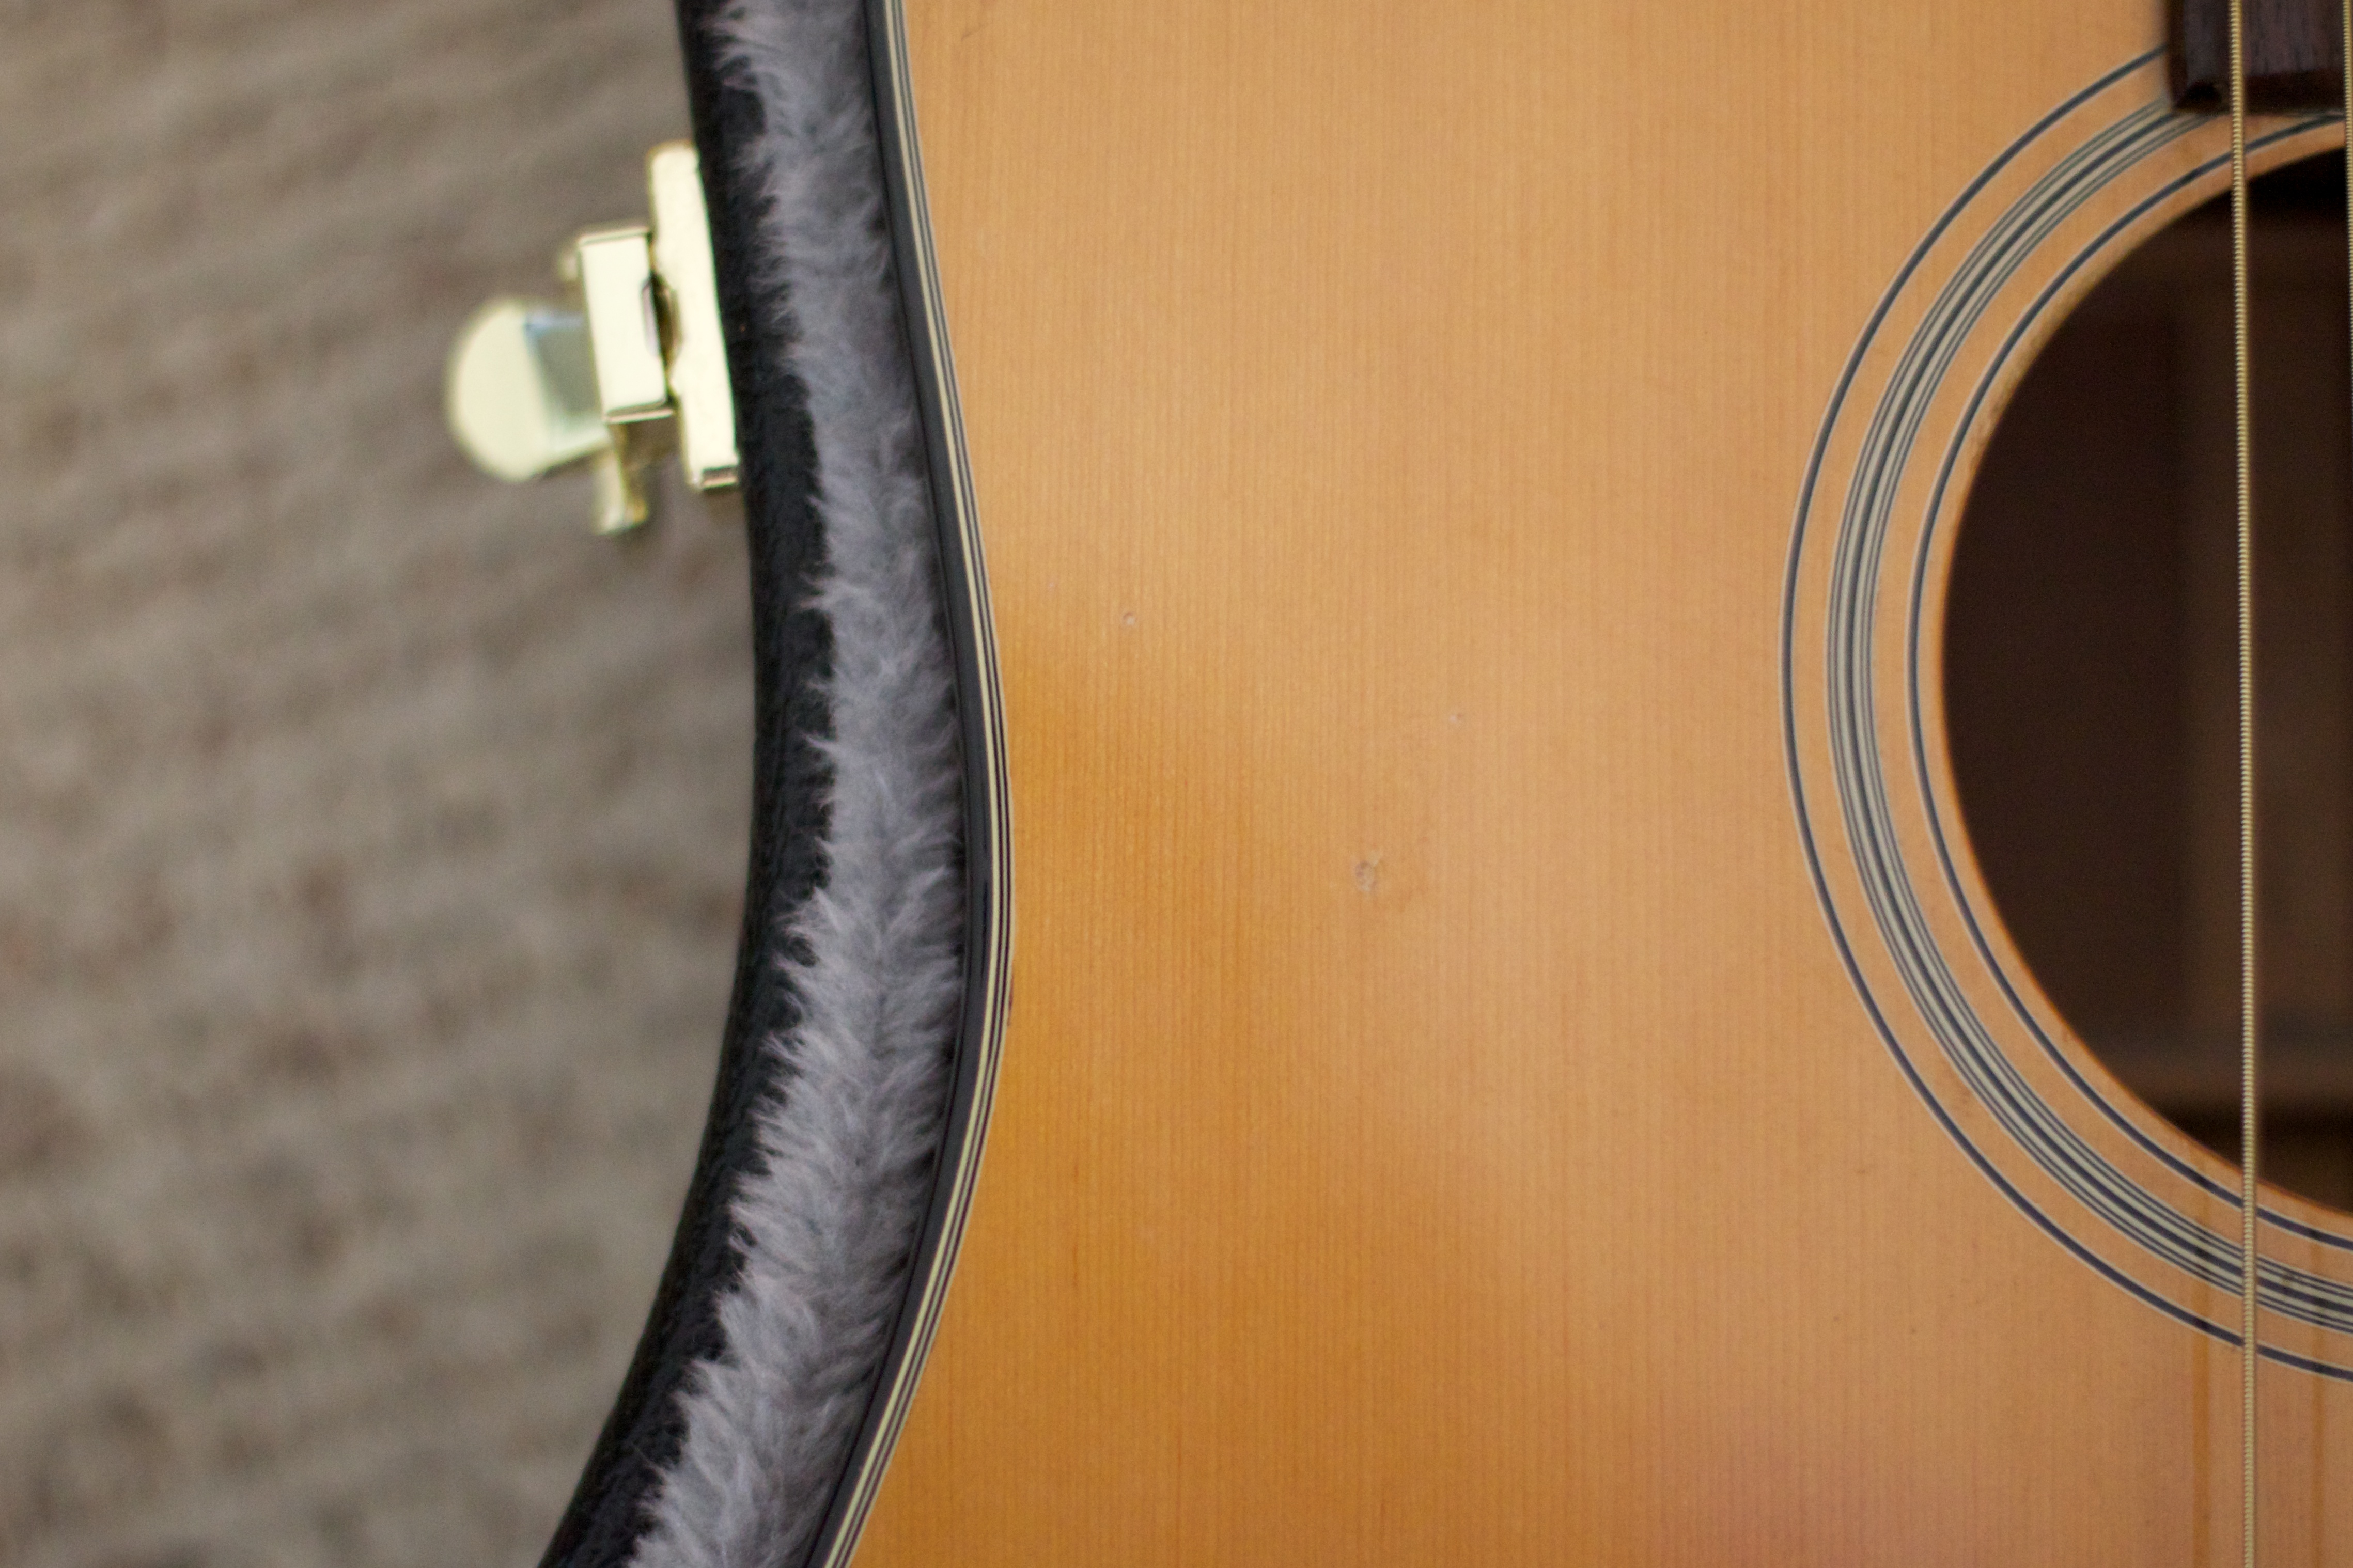
guitar, acoustic guitar, plucked string instruments, string instrument, musical instrument